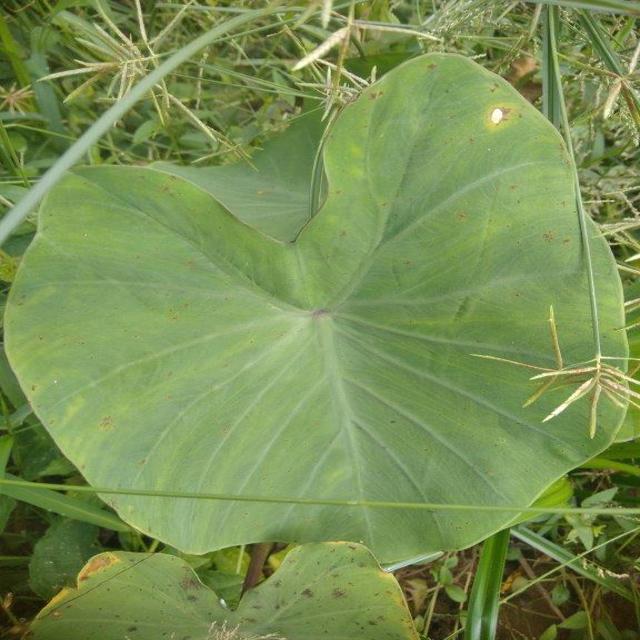
Label: Healthy